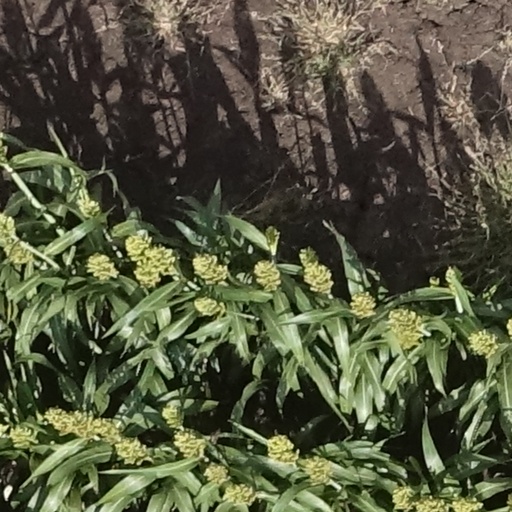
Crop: sorghum